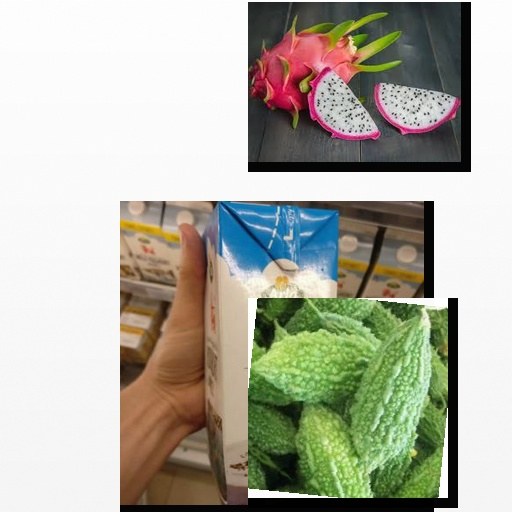
Food items: bitter_gourd, dragon_fruit, natural_yogurt